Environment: real
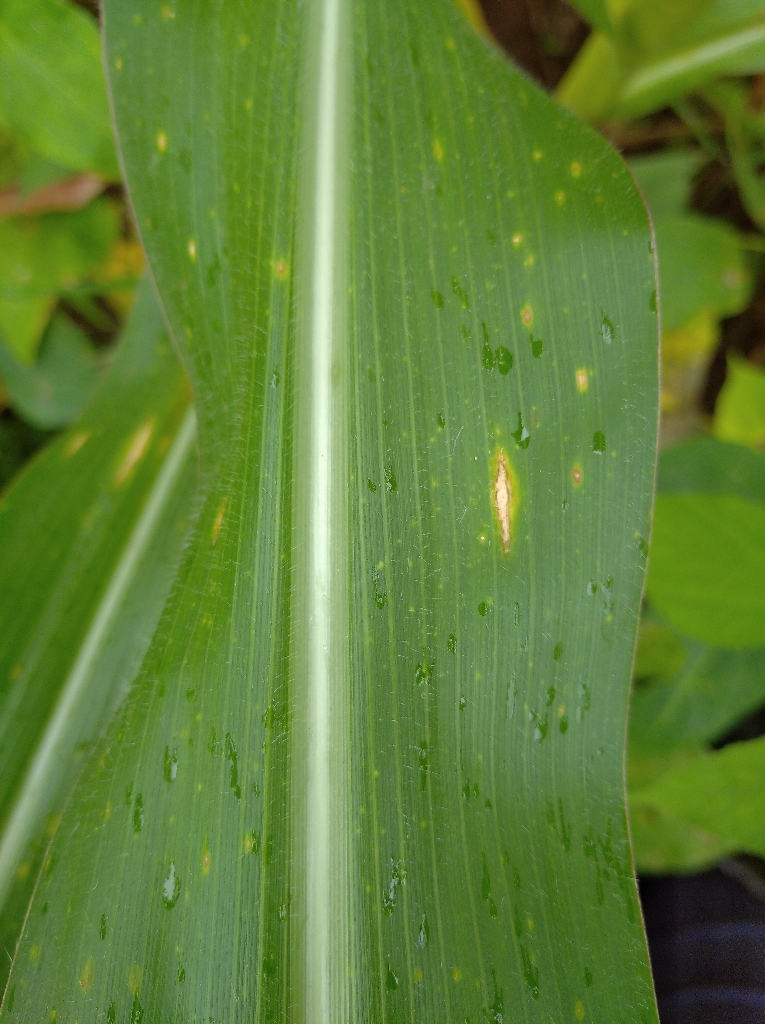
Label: northern_corn_leaf_blight